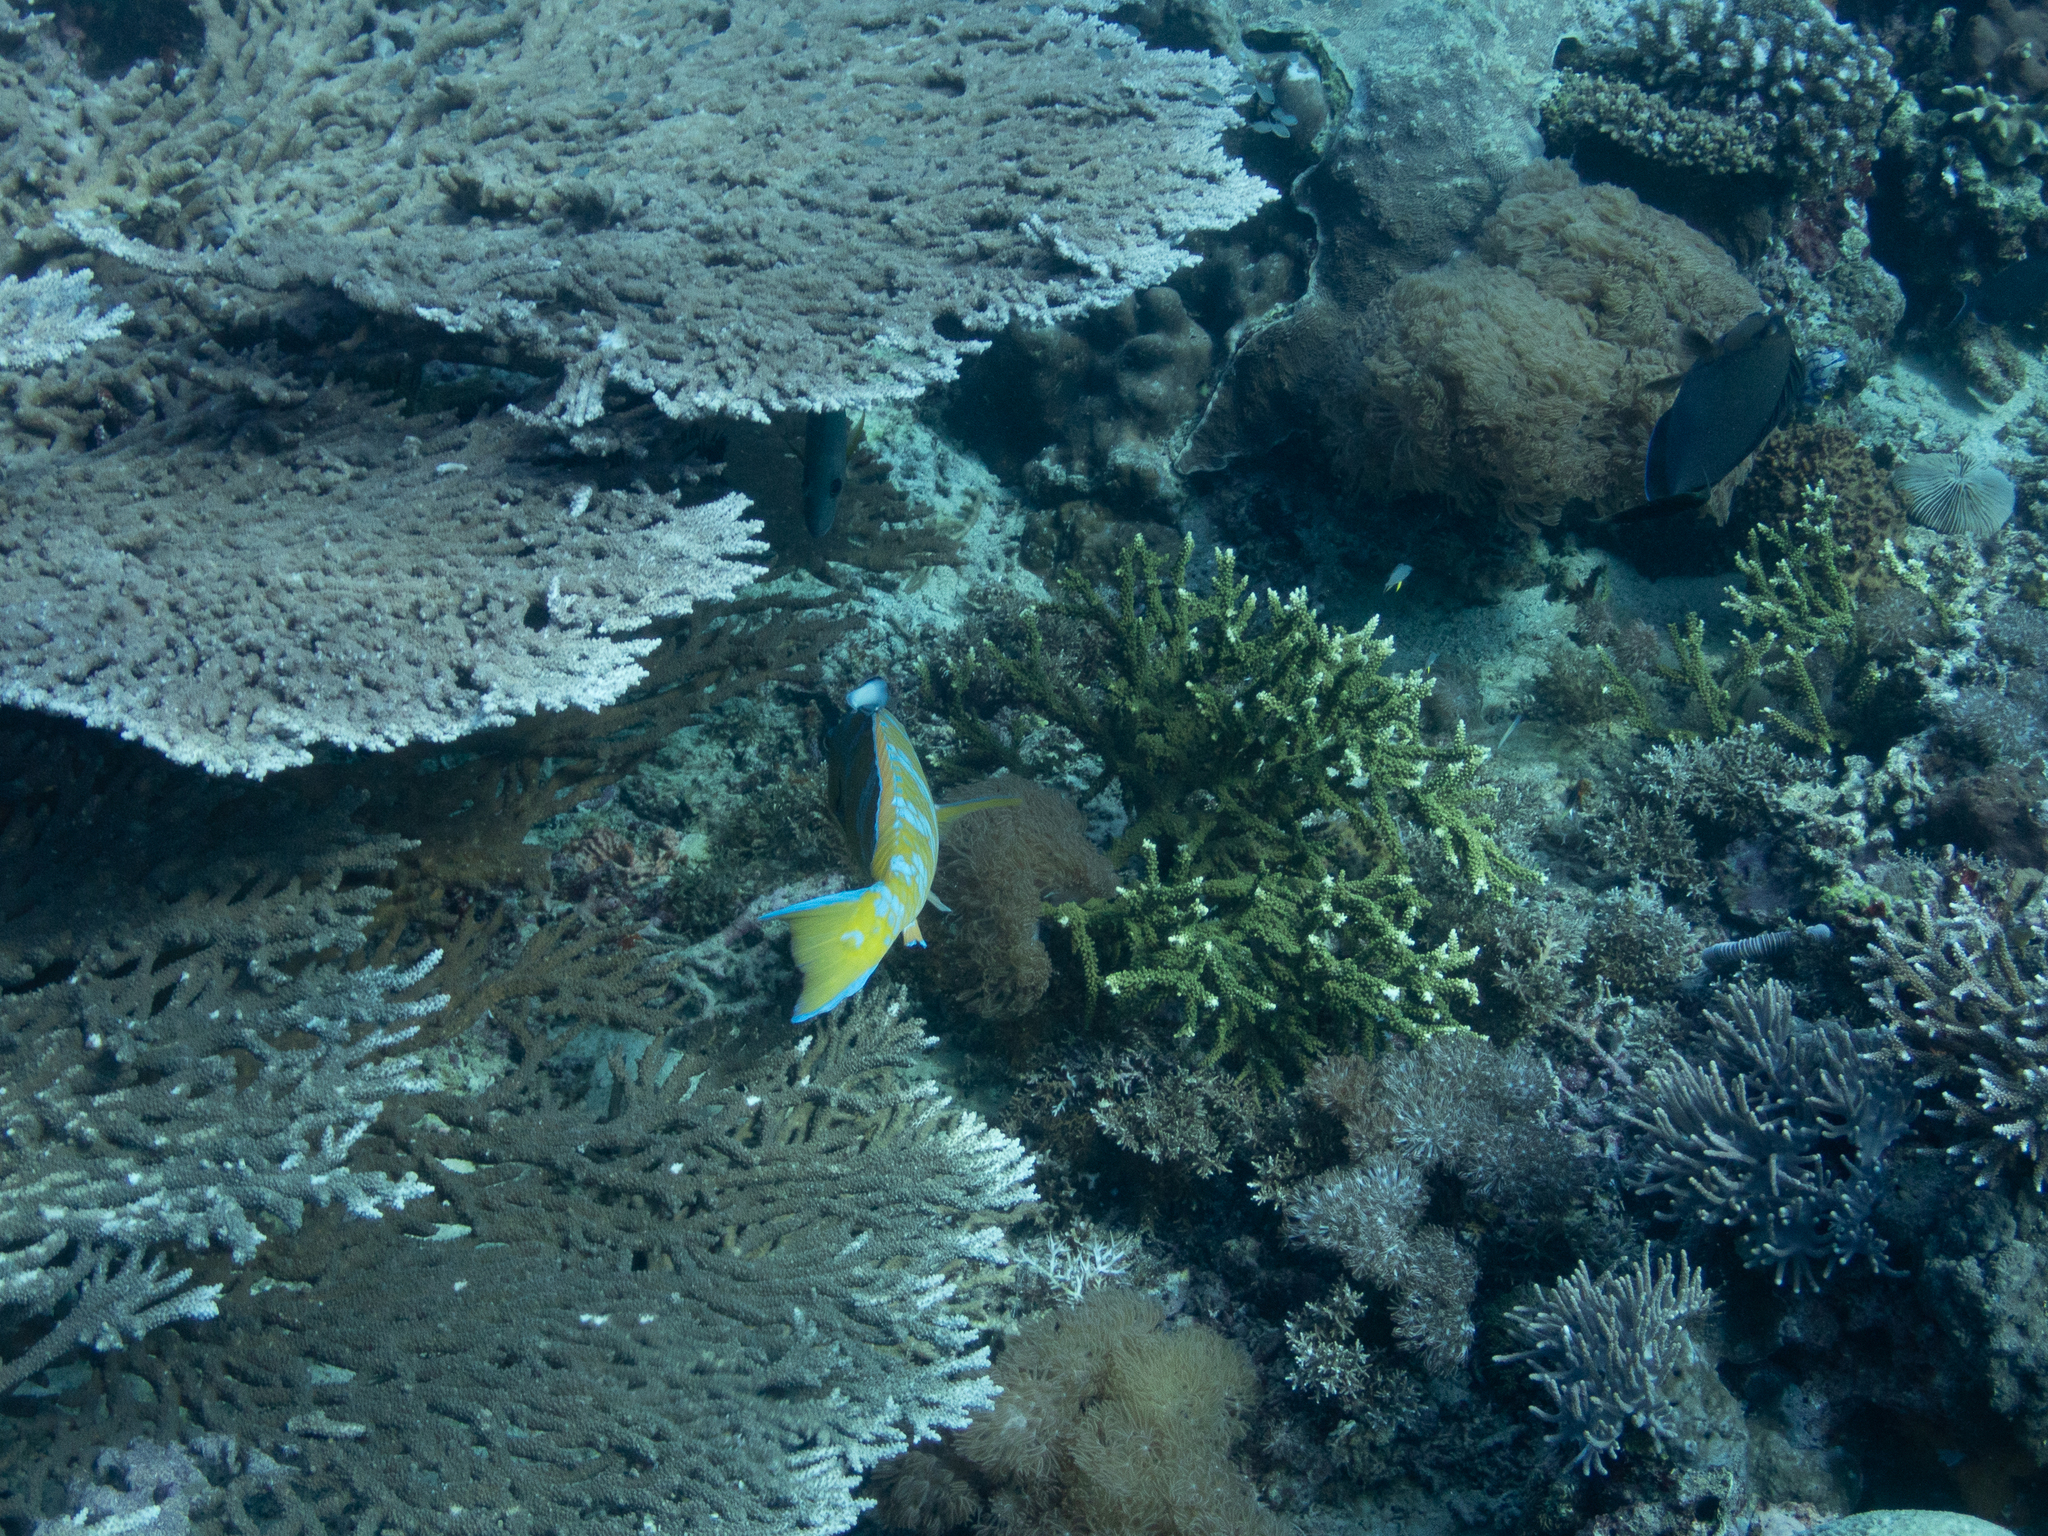
Scarus ghobban (Blue-barred Parrotfish)